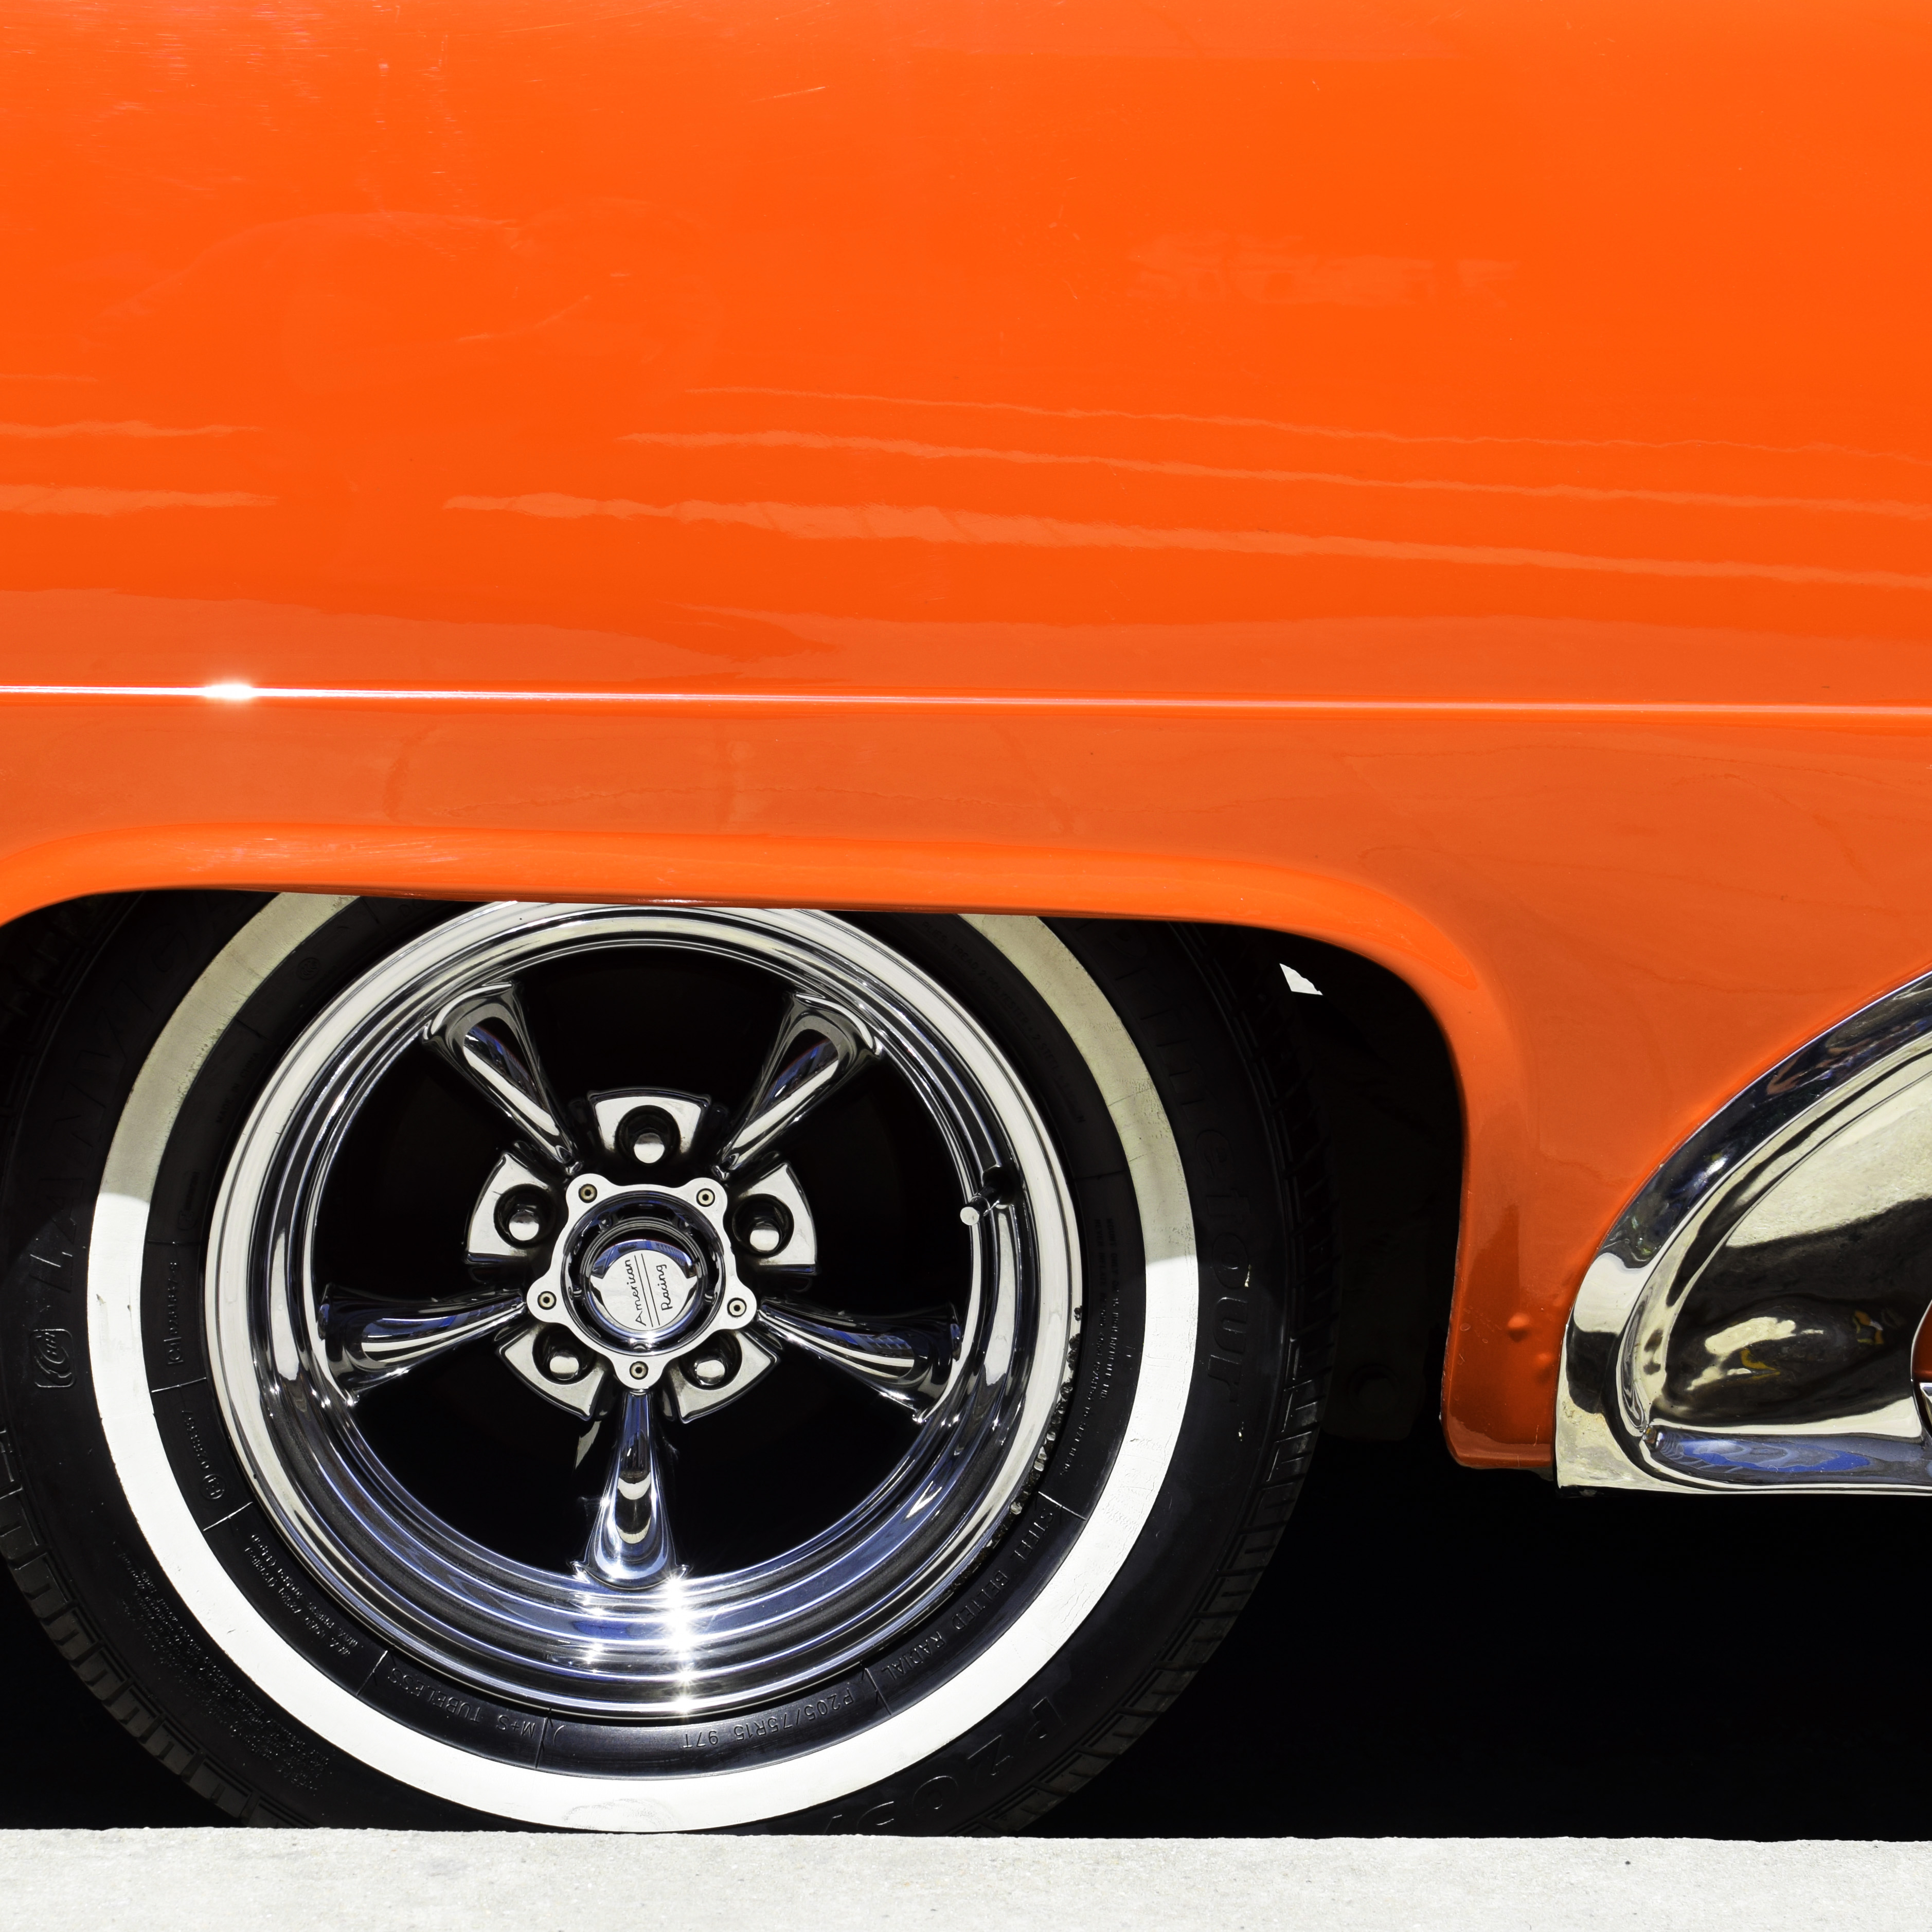
car, wheel, vehicle, sports car, vintage car, bumper, muscle car, rim, land vehicle, automobile make, automotive exterior, automotive design, luxury vehicle